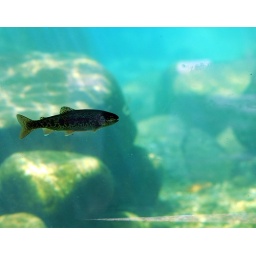
Trout : window in a river in Idaho